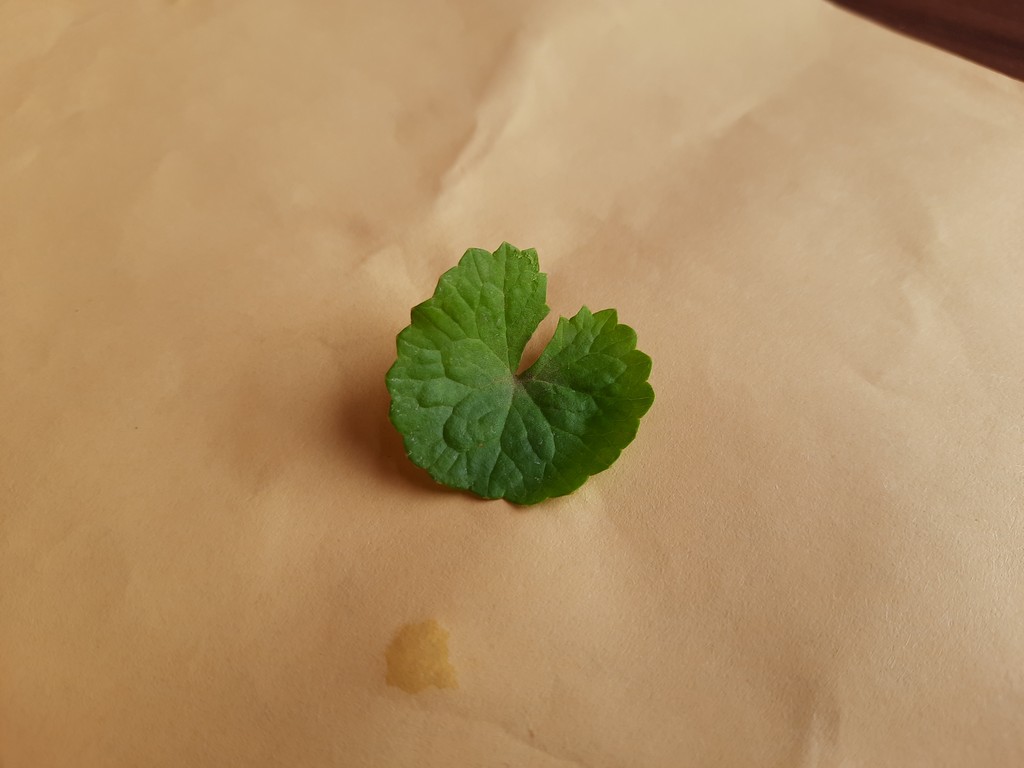
Label: Healthy